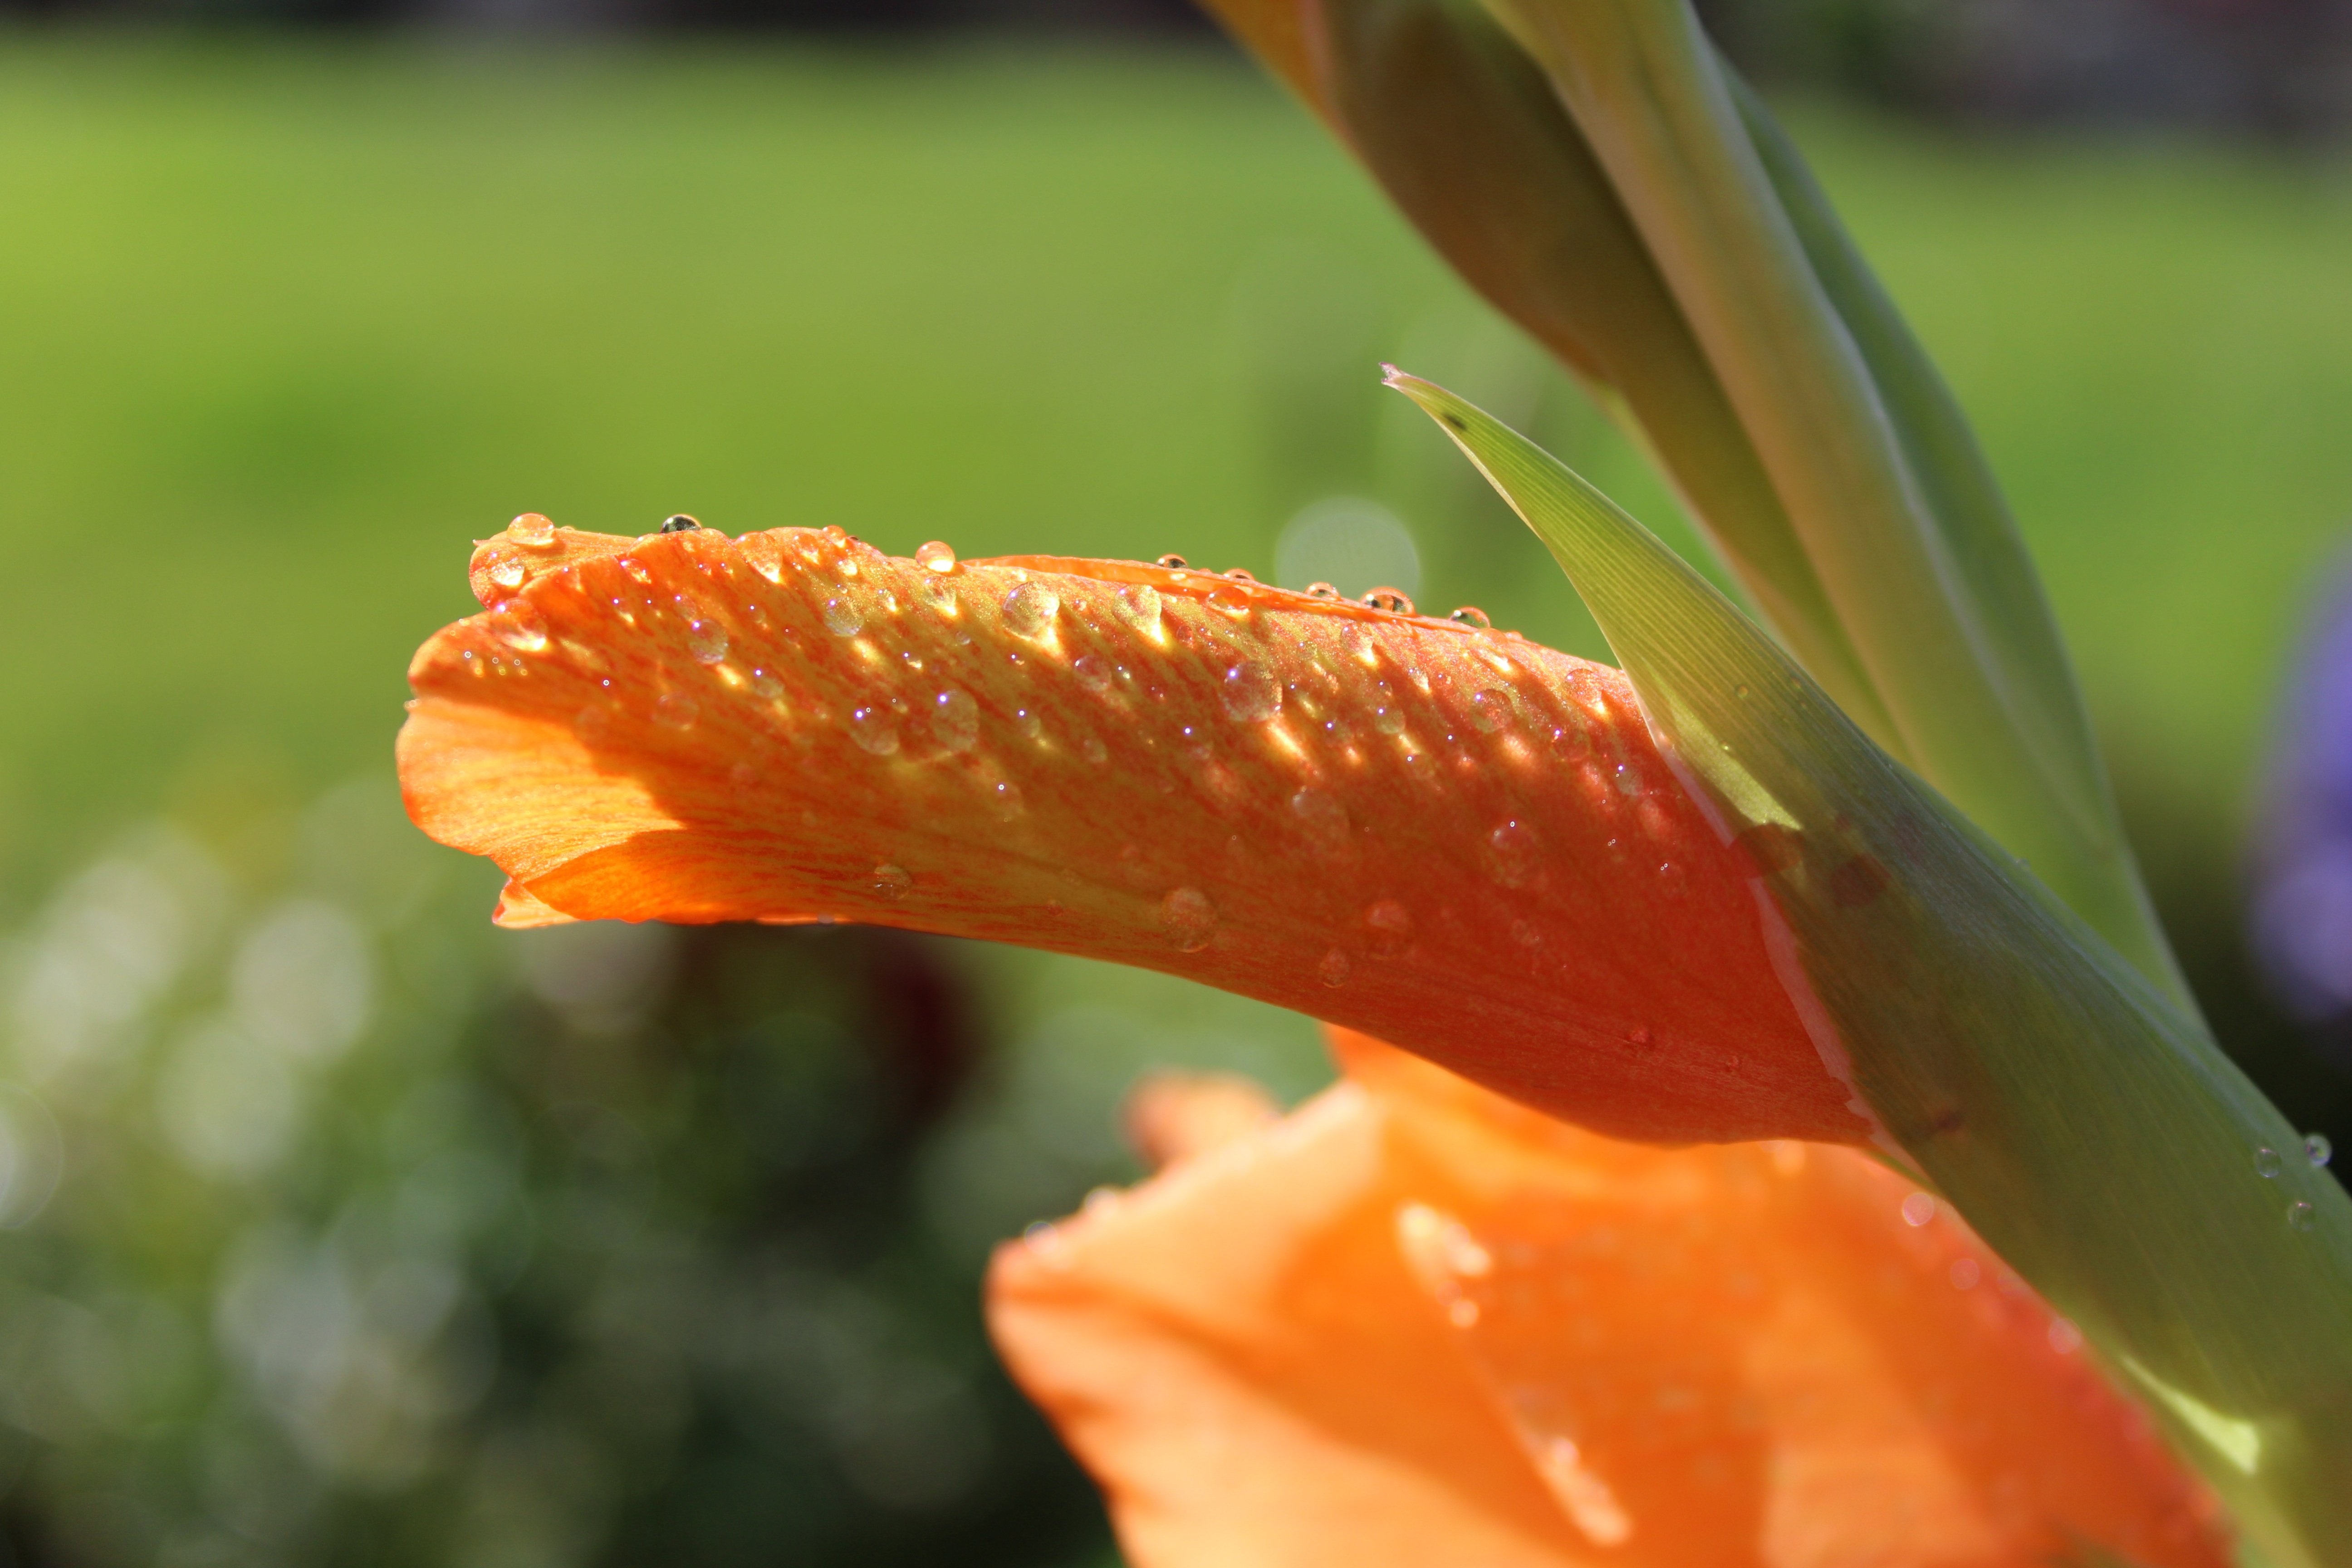
nature, blossom, plant, photography, leaf, flower, petal, bloom, raindrop, orange, produce, autumn, botany, garden, close, flora, wildflower, close up, drop of water, macro photography, flowering plant, plant stem, land plant, canna family